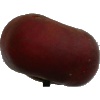
Label: Nectarine Flat 1